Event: Nepal Earthquake
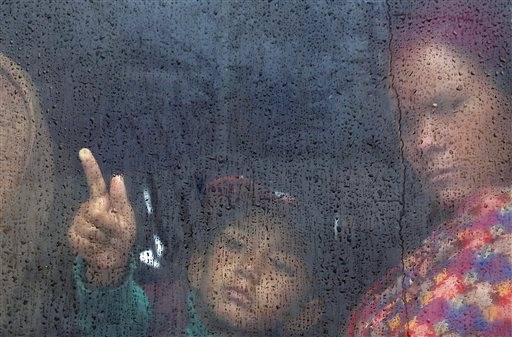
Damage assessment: damage